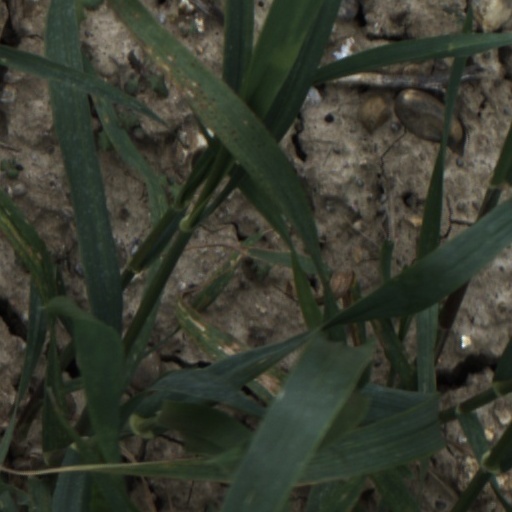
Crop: wheat